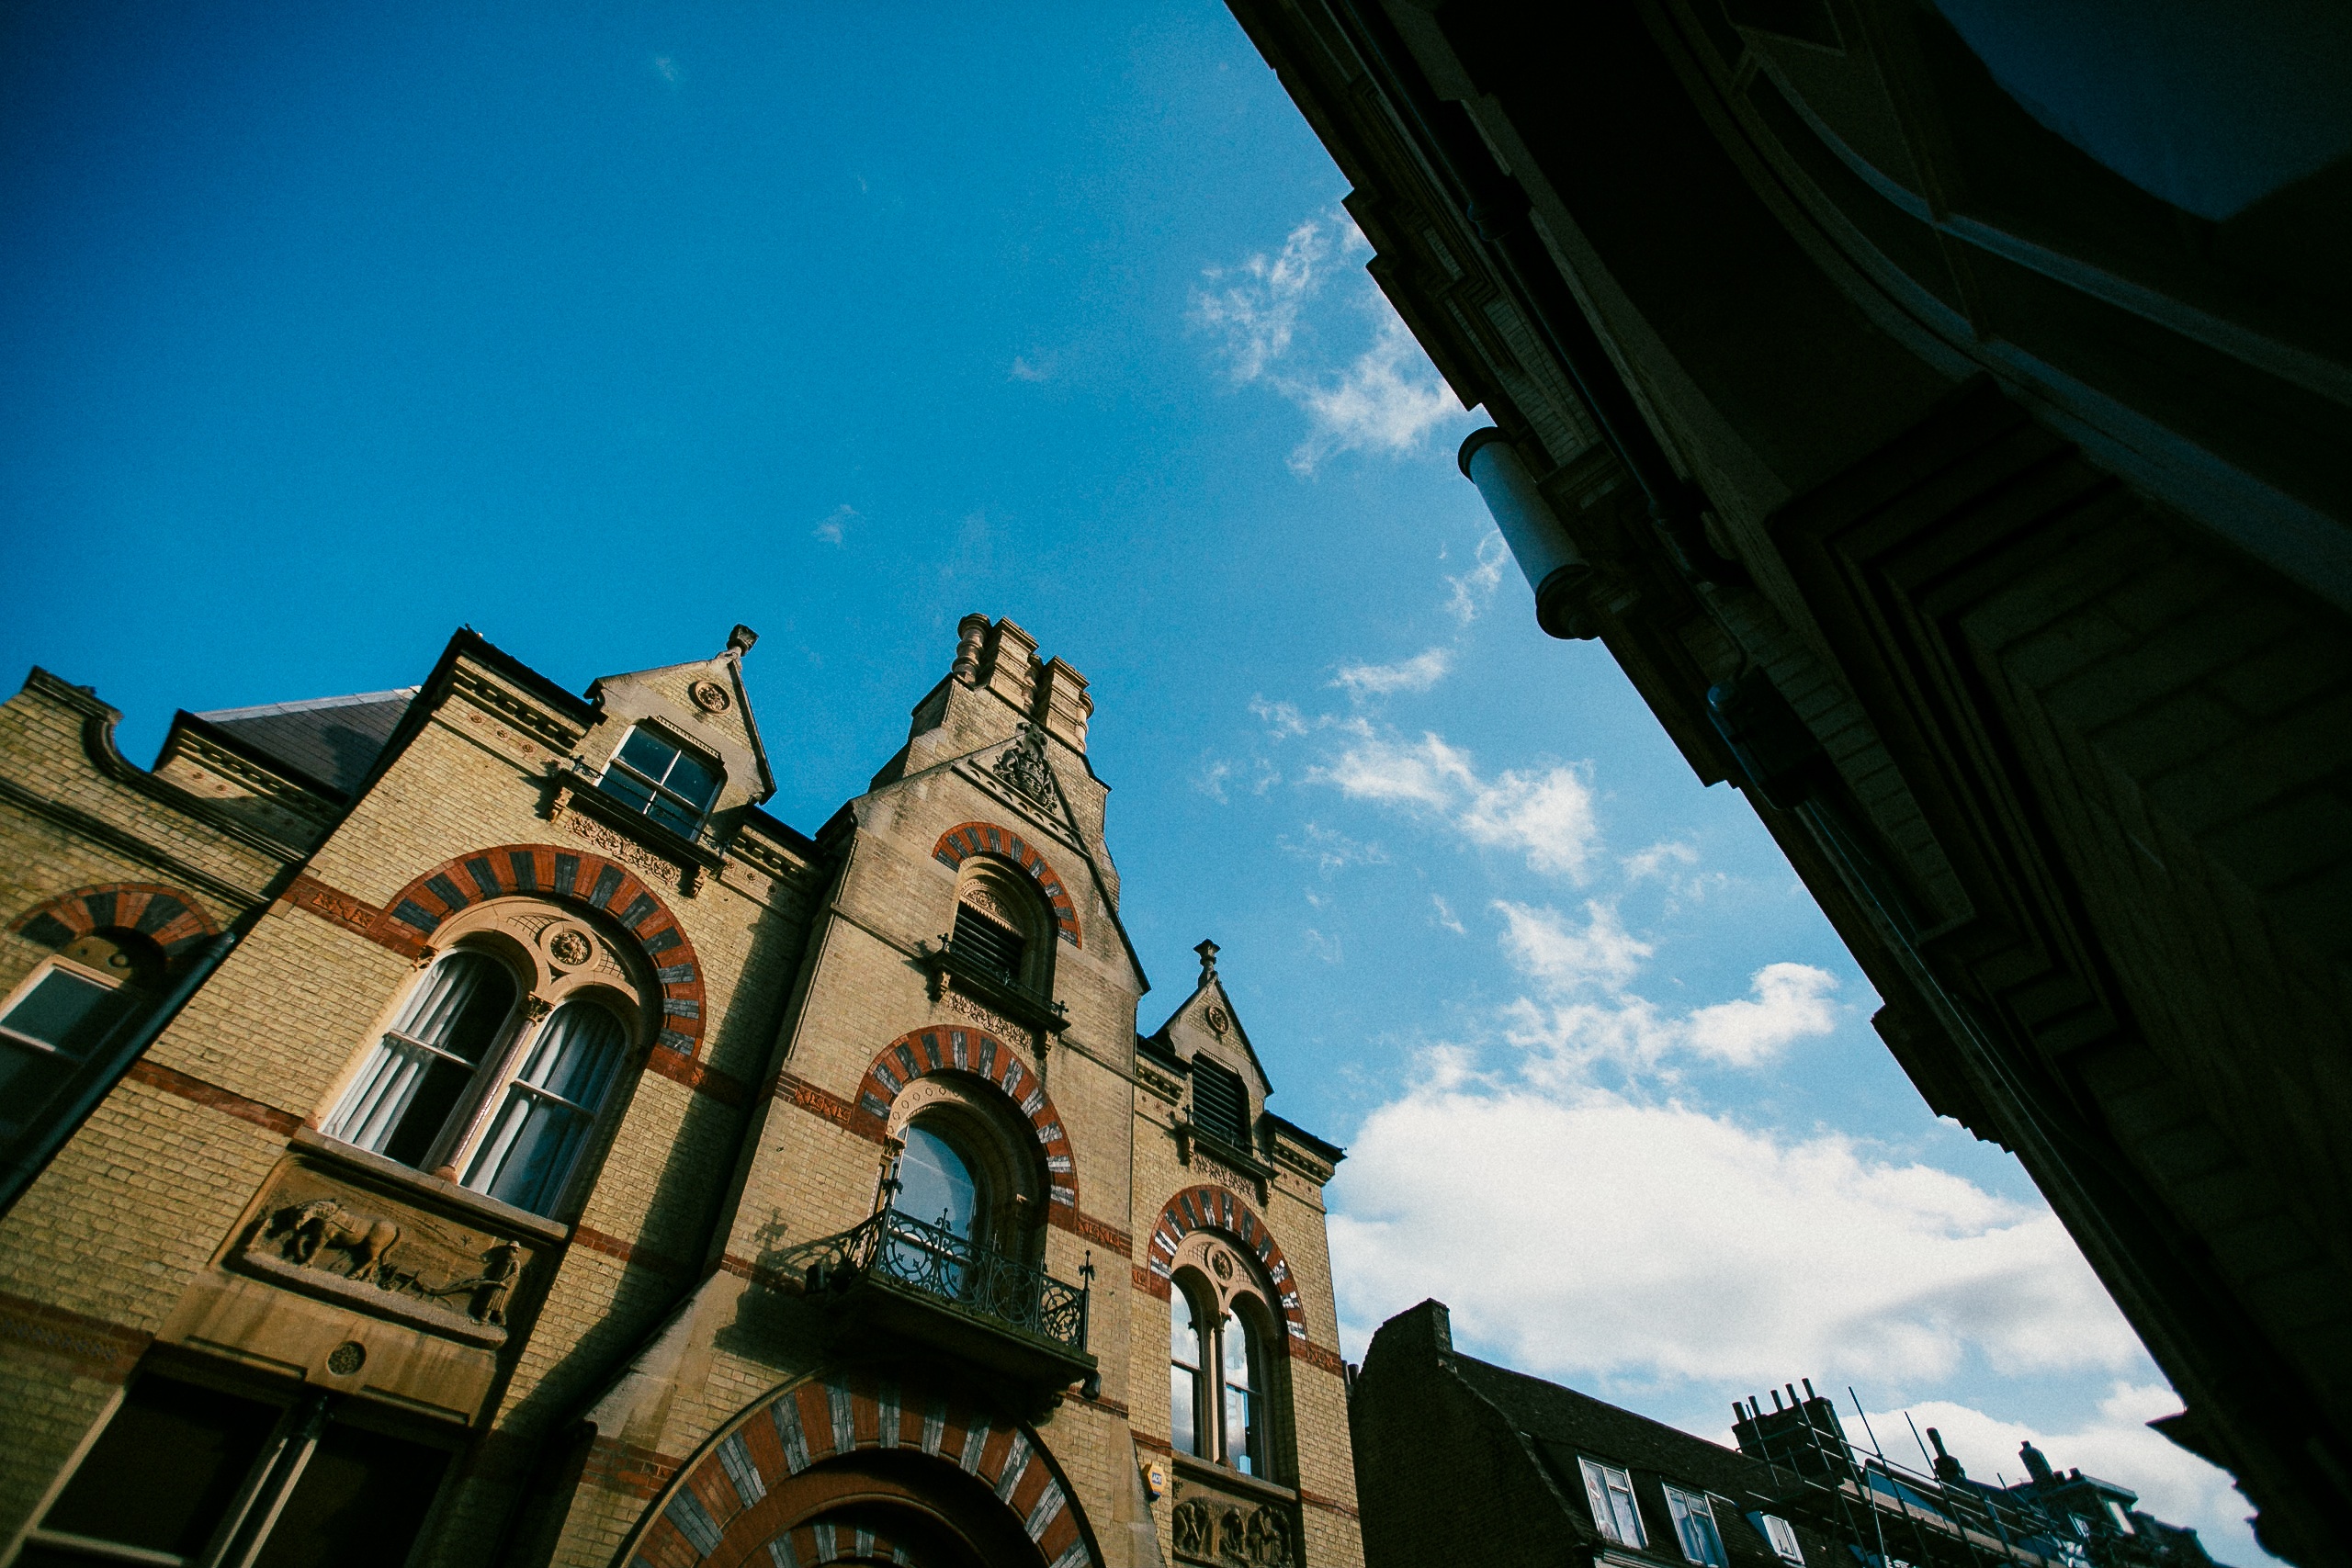
architecture, sky, city, cityscape, travel, evening, landmark, blue, urban area